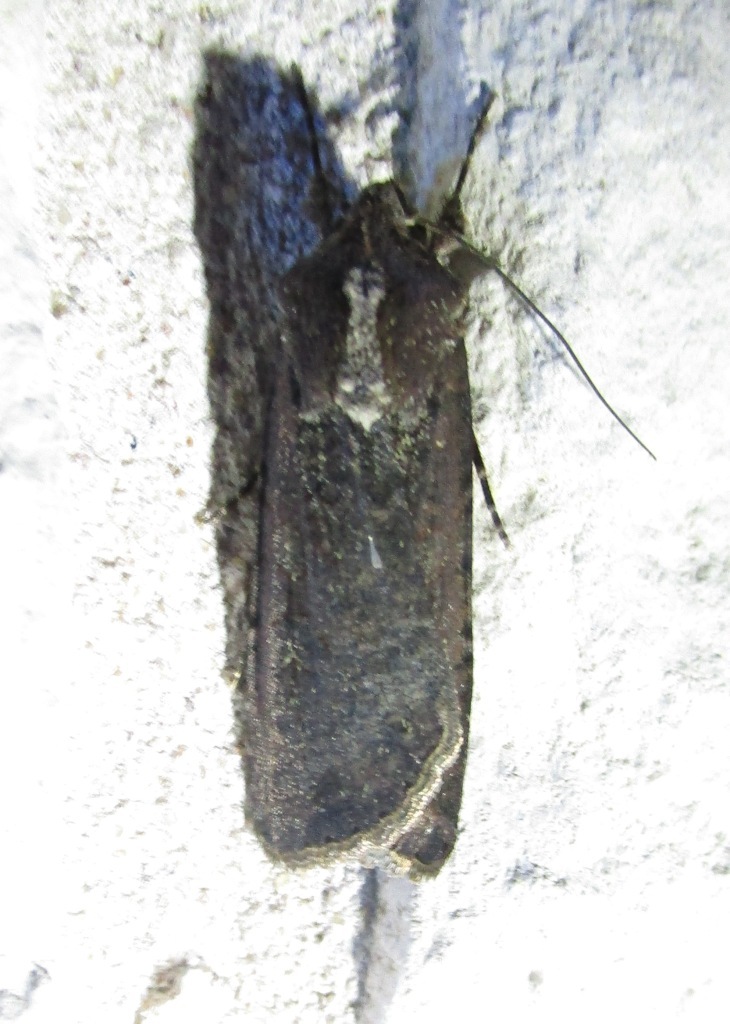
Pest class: cutworms